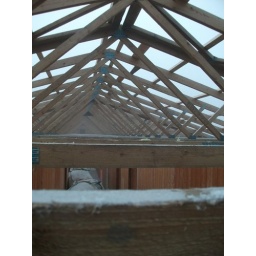
Project lift: An operation to move two wooden buildings from the Limerick Port tunnel site to Charleville Castle in Tullamore.